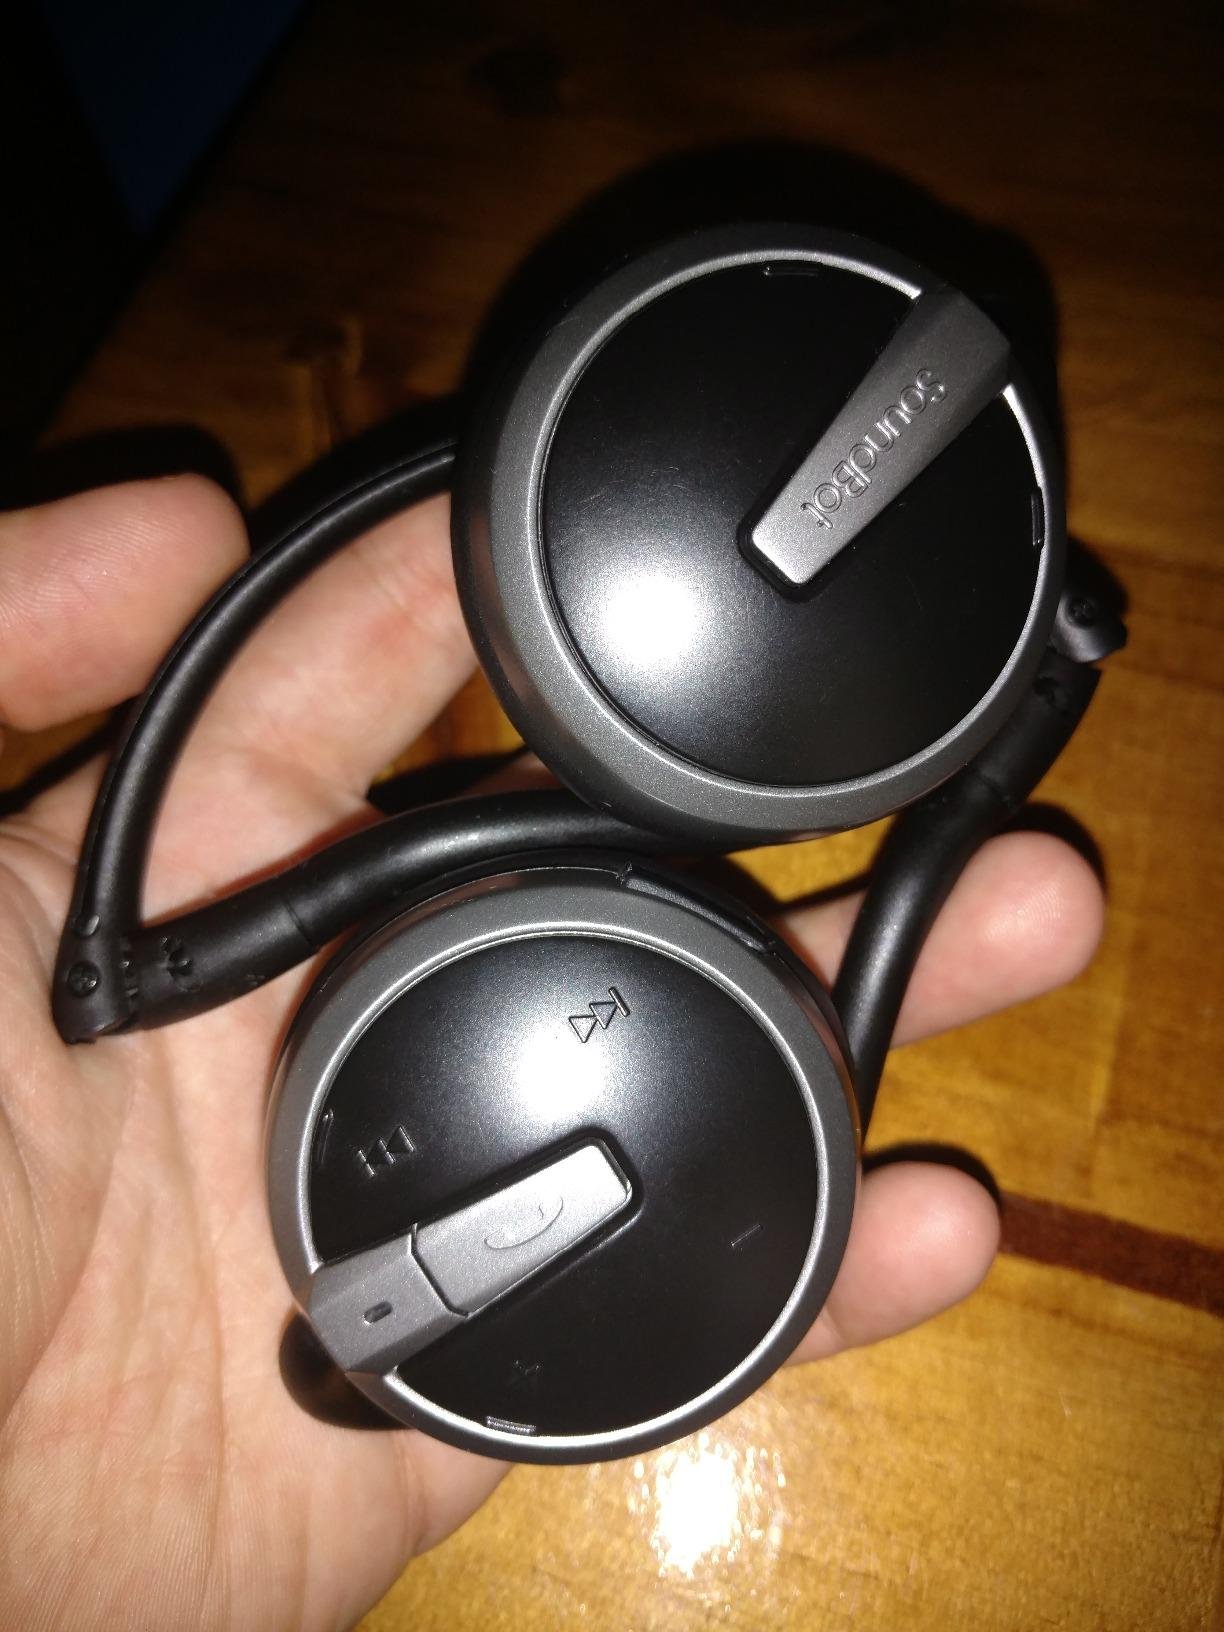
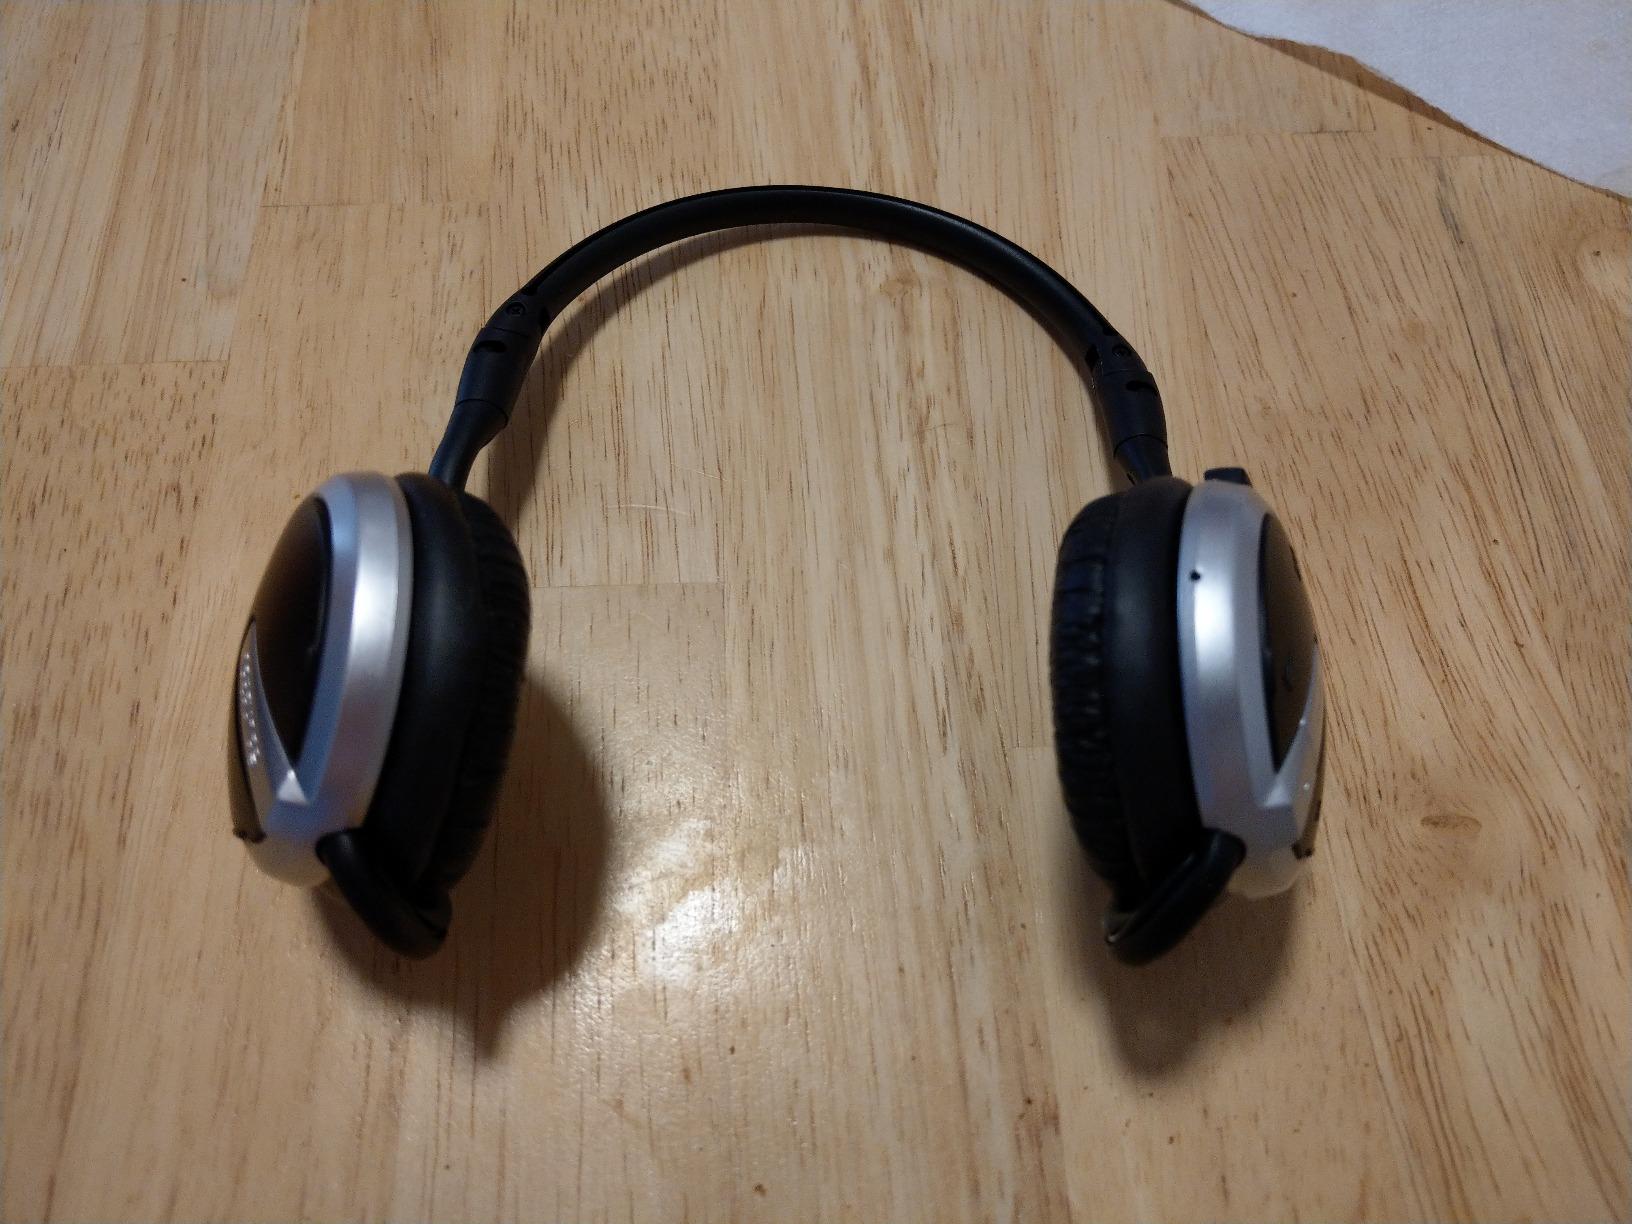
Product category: headphones
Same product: yes